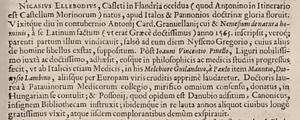
Nicaise Ellebaudt In Bibliotheca ecclesiastica sive nomenclatores (p. 77, 1649).
Nicaise Elleboode ou Nicasius Ellebode est un enseignant, médecin, philosophe, philologue, traducteur, conseiller, collectionneur et poète flamand du XVIᵉ siècle, né à Cassel, en 1535, mort à Pozsony, le 4 juin 1577. Les chercheurs contemporains le considèrent comme l'un des plus éminents philologues grecs de son siècle. En effet, dans les dernières années, de nombreuses contributions élogieuses ont été écrites dans la littérature professionnelle internationale et hongroise. Il est notamment particulièrement remarquable dans l'émendation, l'explication et la traduction latine de divers textes dont ceux d'Aristote et d'Aristophane. Il a également parcouru l’Europe. À ce titre, il a relié les extrémités des possessions de la maison de Habsbourg. En plus d'Erasmus et de Justus Lipsius, il est important de mentionner Ellebaudt en tant que figure importante des relations entre les Pays-Bas espagnols et la Hongrie à l'heure de l’humanisme. Bien que ces trois personnages ont joué un rôle important dans la vie spirituelle du bassin des Carpates, seul Ellebaudt vivait et travaillait géographiquement en Hongrie.